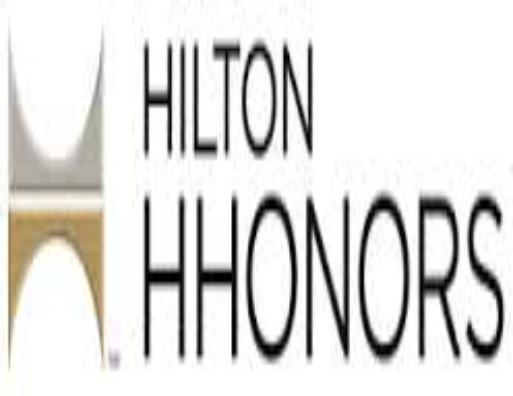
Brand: Hilton Worldwide-3
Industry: Others